Alf Svensson (politician)

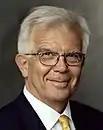
Svensson in 2003

Alf Robert Olof Svensson (born 1 October 1938) is a Swedish politician and author. He was a Member of the European Parliament from 2009 to 2014. Svensson was the leader of the Christian Democrats in Sweden between 1973 and 3 April 2004. He was a Member of Parliament from 1985 to 1988, and again from 1991 until his election to the European Parliament in 2009. Between 1991 and 1994 he was Minister for Development Cooperation in the liberal-conservative Cabinet led by Prime Minister Carl Bildt.